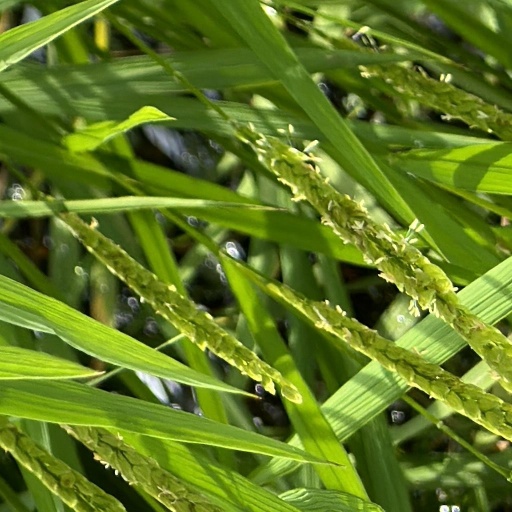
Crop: rice